Franco-Prussian War

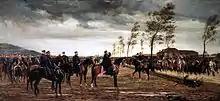
Surrender of Metz

About 160,000 French soldiers were besieged in the fortress of Metz following the defeats on the frontier. A retirement from Metz to link up with French forces at Châlons was ordered on 15 August and spotted by a Prussian cavalry patrol under Major Oskar von Blumenthal. Next day a grossly outnumbered Prussian force of 30,000 men of III Corps (of the 2nd Army) under General Constantin von Alvensleben, found the French Army near Vionville, east of Mars-la-Tour.